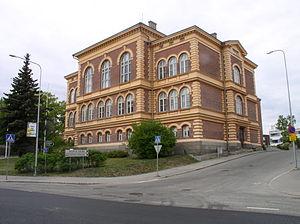
Savonlinna est une municipalité de Finlande d'environ 36 000 habitants.